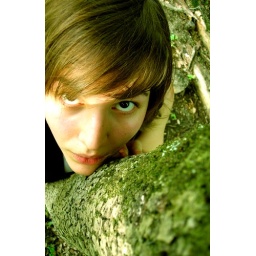
Little girl lost in a forest